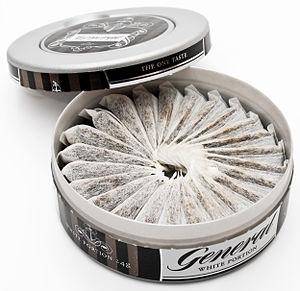
Le snus est une poudre de tabac humide consommée principalement en Suède, Finlande, Estonie, Norvège et en Suisse. La méthode de consommation habituelle consiste à placer le produit entre la gencive et la lèvre supérieure et à le garder en place pendant une durée qui peut aller de quelques minutes à plusieurs heures.